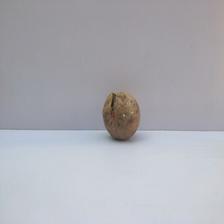
Size: Spoiled